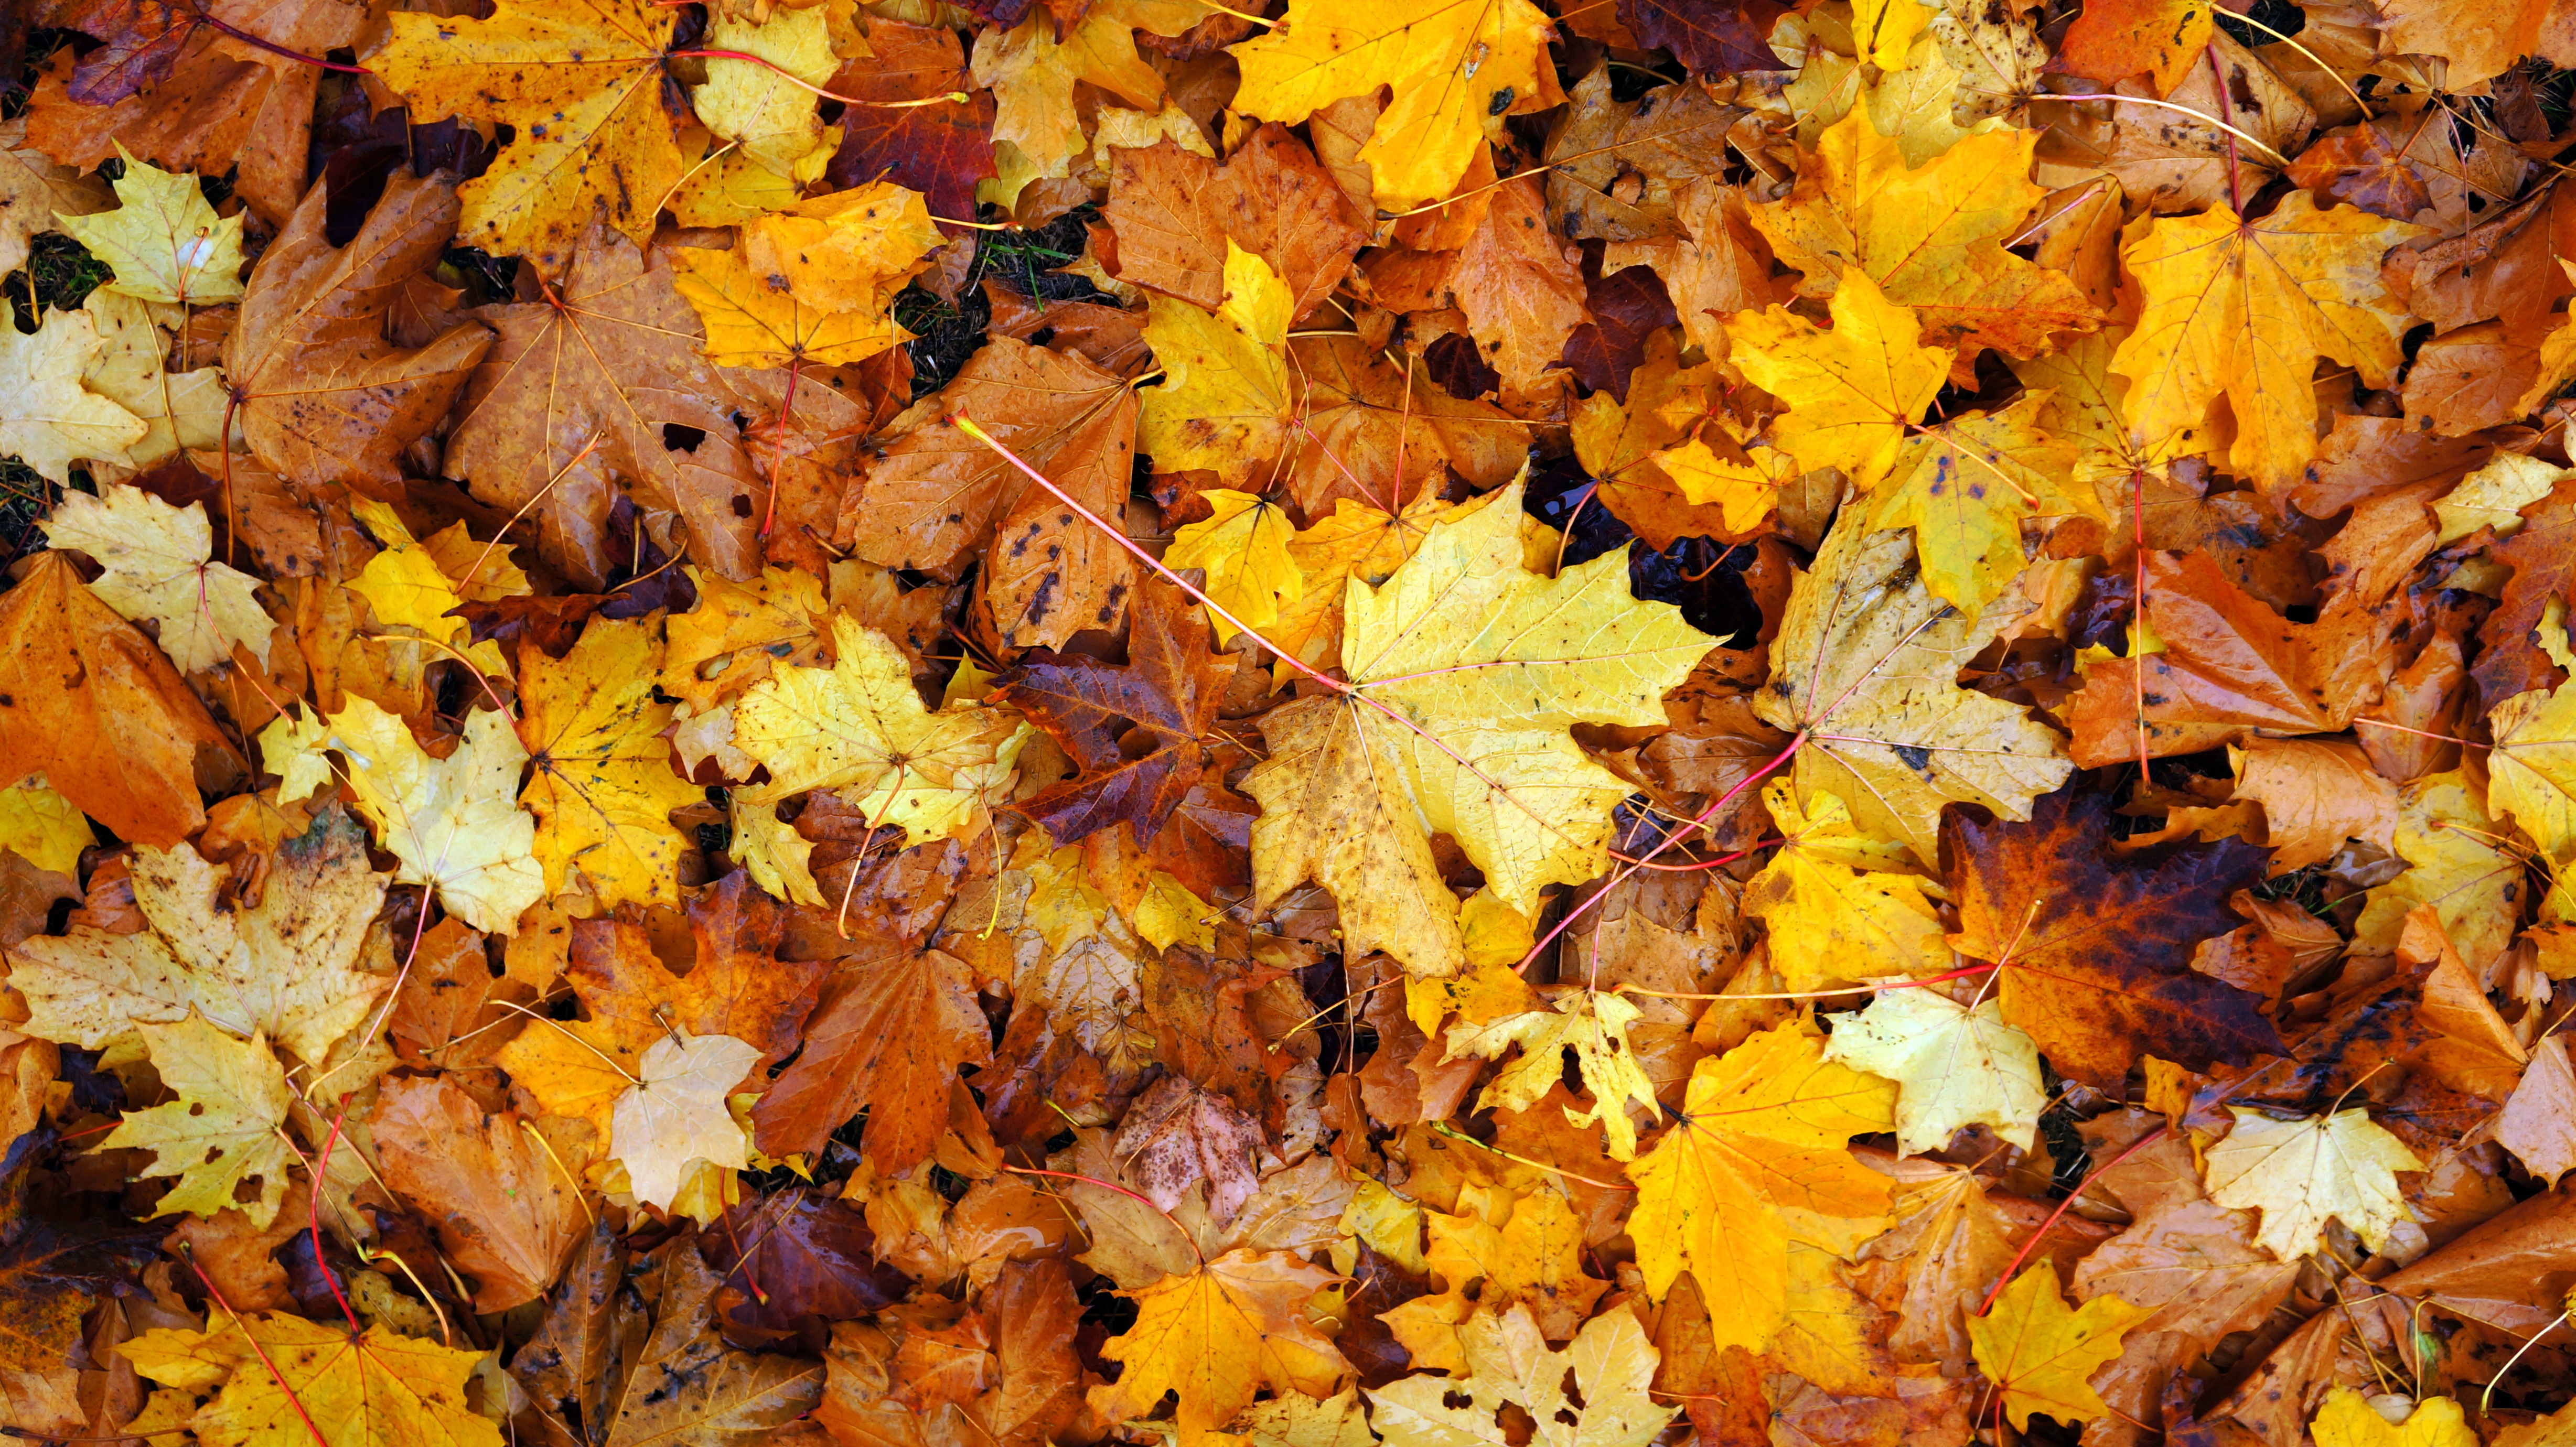
tree, plant, mist, leaf, wet, dry, foliage, orange, red, produce, autumn, weather, yellow, season, maple tree, maple leaf, leaves, september, deciduous, fallen, november, october